Bernadette D'Souza

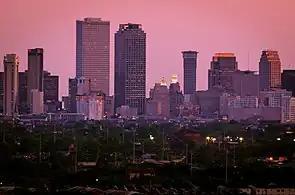
New Orleans Skyline

D'Souza was re-elected in 2014 in a primary against Taetrece Harrison with 78% of the vote.